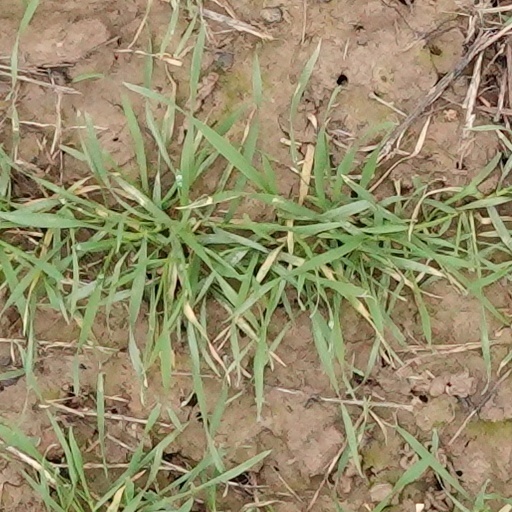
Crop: wheat